Kamadhoo

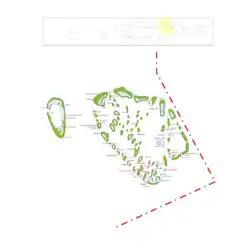
Baa Atoll

Kamadhoo (Dhivehi: ކަމަދޫ) is one of the inhabited islands of Baa Atoll.